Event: Hurricane Matthew
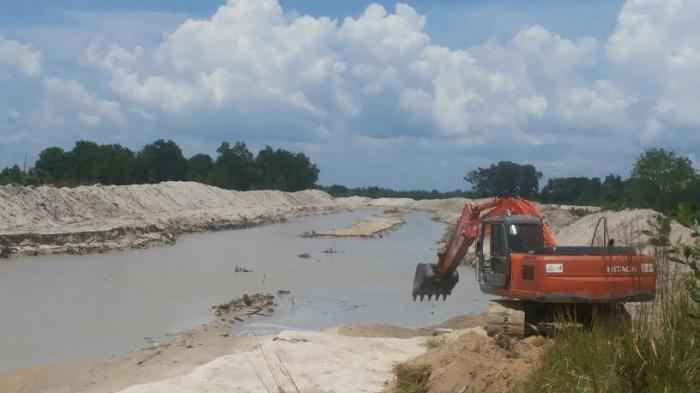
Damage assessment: no_damage